Refugio Reyes Rivas

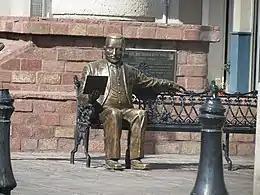
Bronze sculpture of Refugio Reyes Rivas, by sculptor Miguel López Artasánchez.

The first work of great magnitude carried out by Refugio Reyes was the Templo de Guadalupe in the city of Zacatecas, which was known as the sanctuary of Father Diaz, after Father Jose Anastasio Diaz Lopez, or ""Guadalupito"". The temple was started in 1891. The temple was promoted by the recent coronation of the Virgin of Guadalupe by the Mexican Catholic Church, for which remodeling, enlargements and construction of temples whose invocation was the Guadalupana were made. Refugio Reyes was chosen, probably because he already had experience in large-scale works, and also because of the links he had with the Franciscan community, for which he had already done some works.